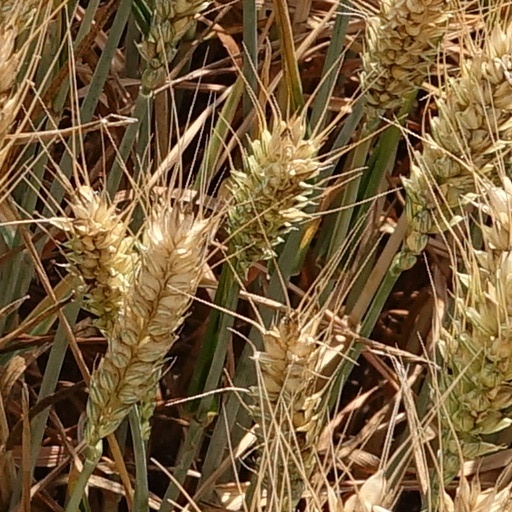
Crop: wheat